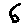
Label: 6